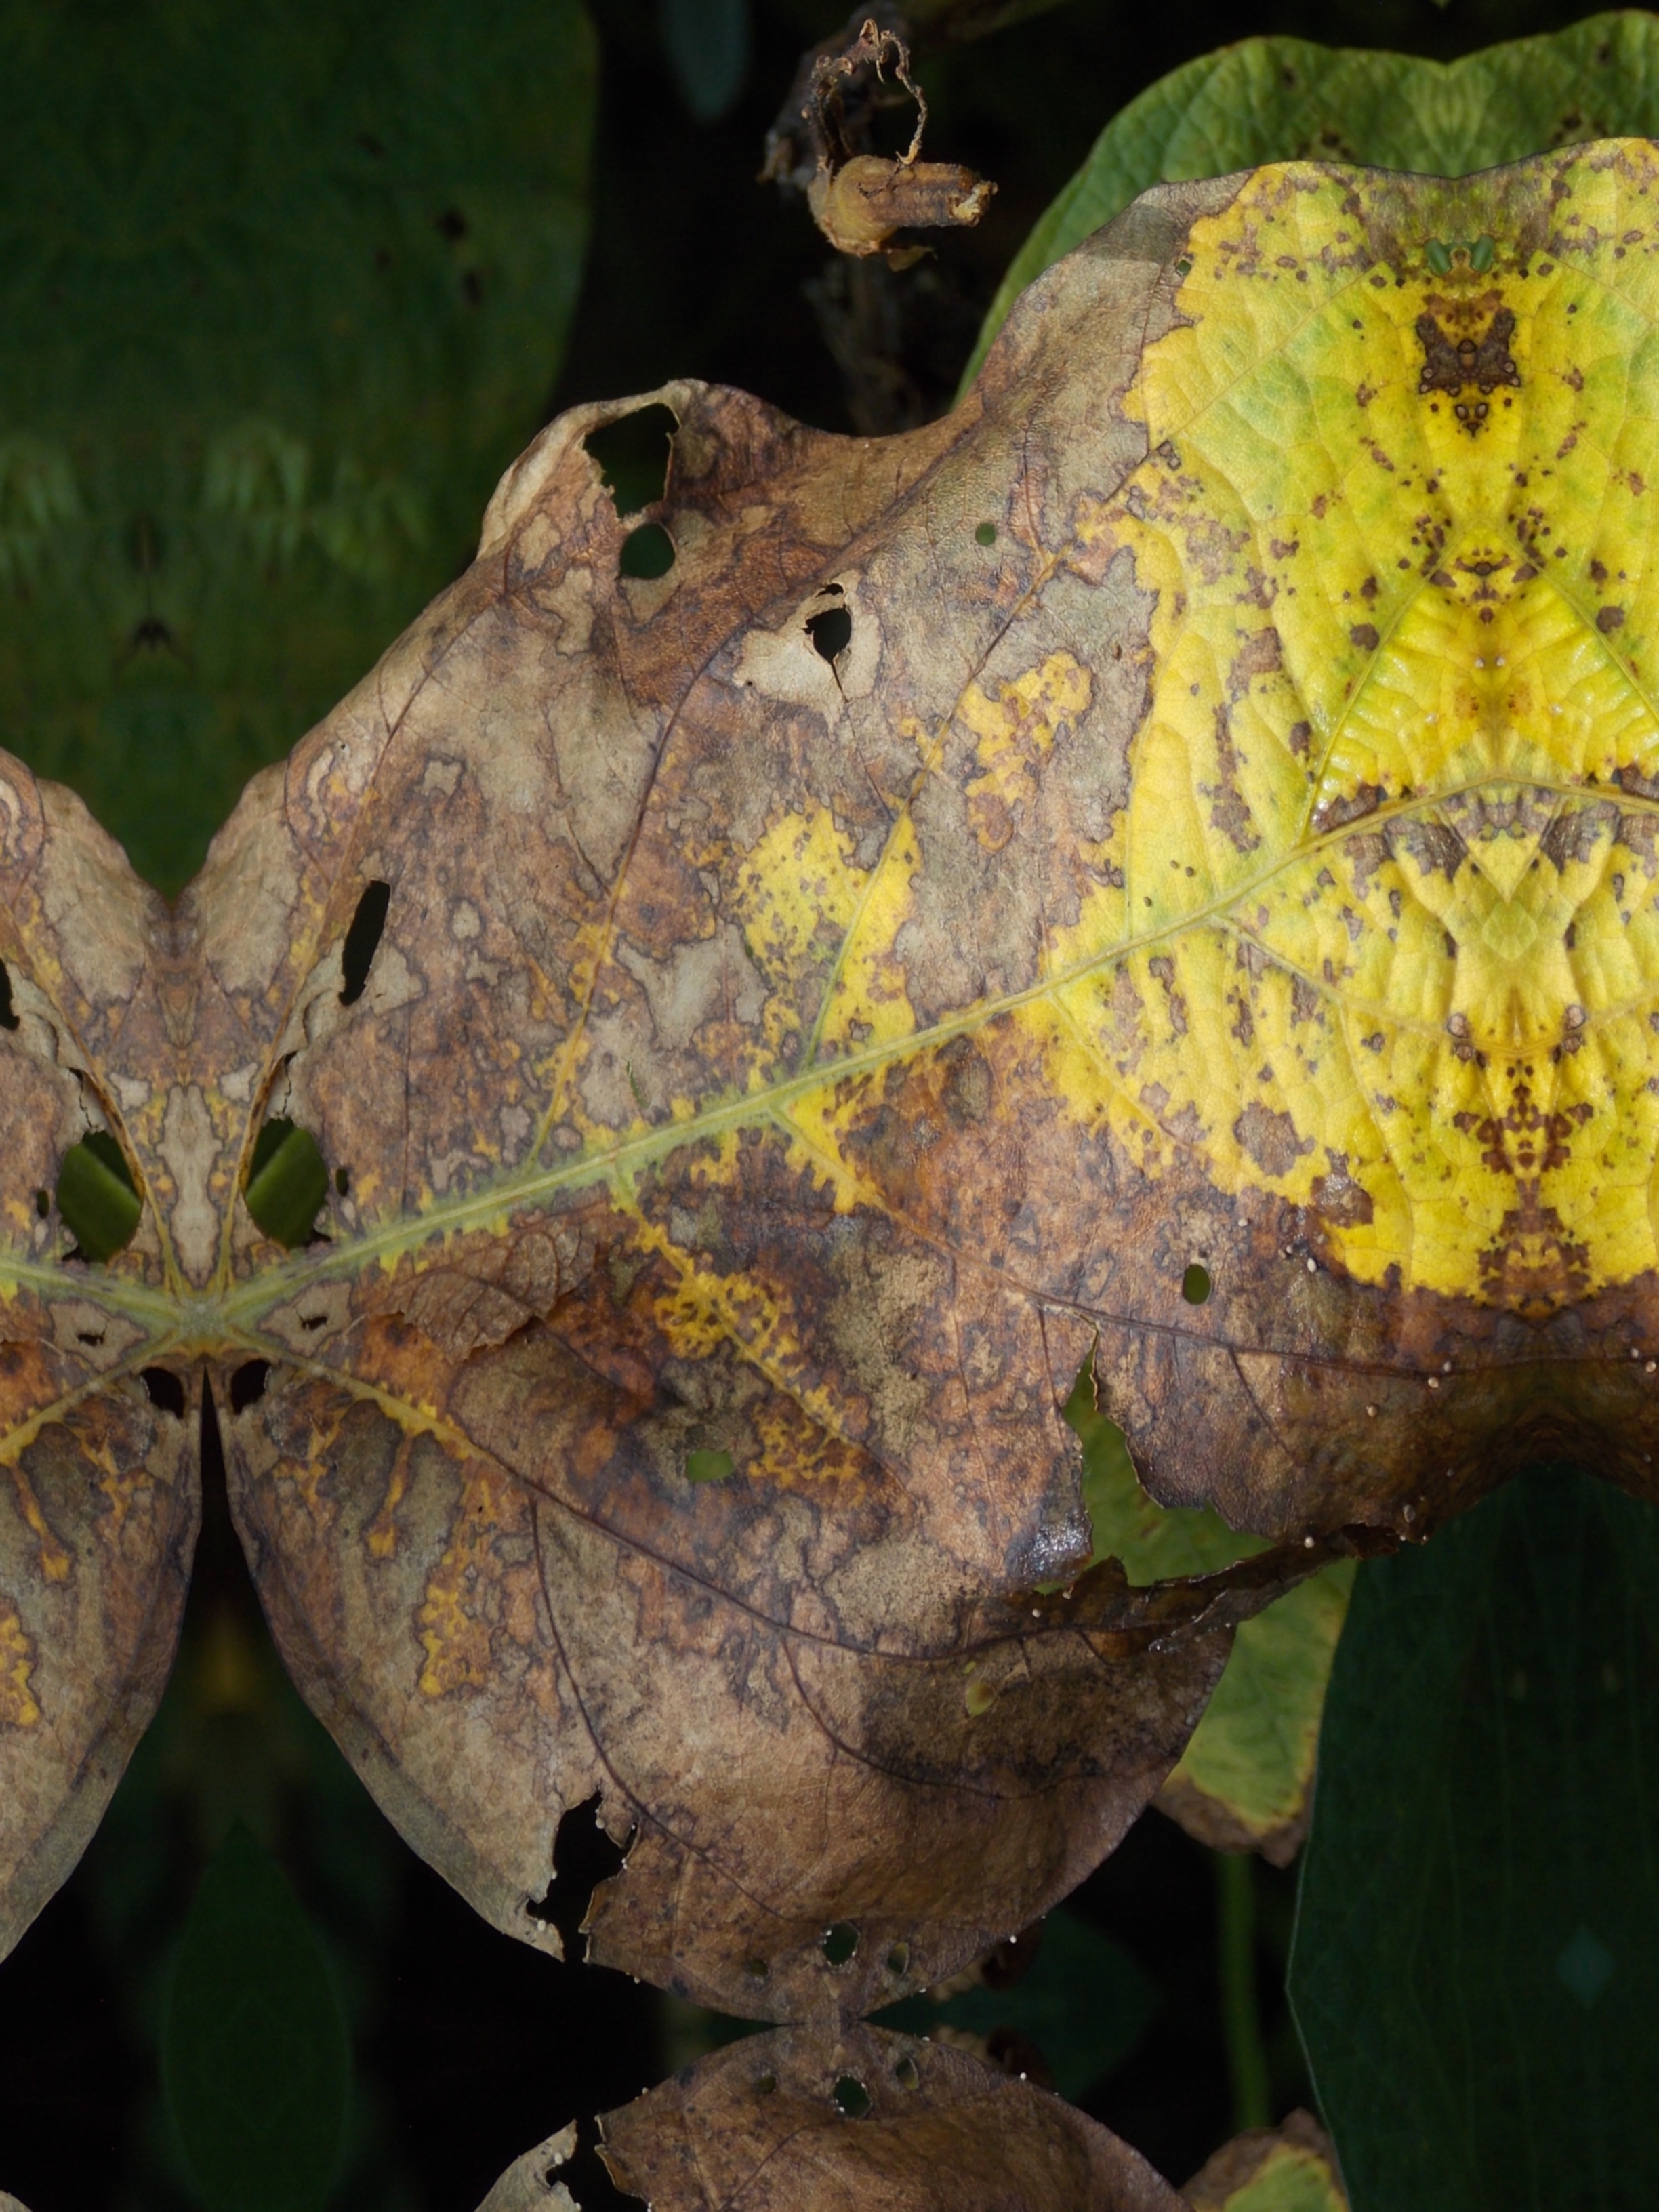
Label: Disease